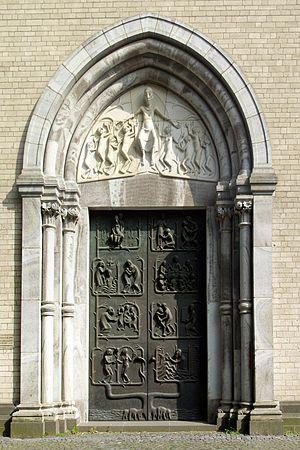
Portail ouest de la Basilique Saint-Cunibert de Cologne, par Toni Zenz.
Toni Zenz, né le 7 juin 1915 et mort le 18 mars 2014, est un sculpteur allemand.
La basilique Saint-Cunibert est une église de la ville de Cologne en Allemagne. Elle est la plus récente des douze basiliques romanes de la ville. Elle a été consacrée en 1247 soit un an avant le début des travaux de la cathédrale.